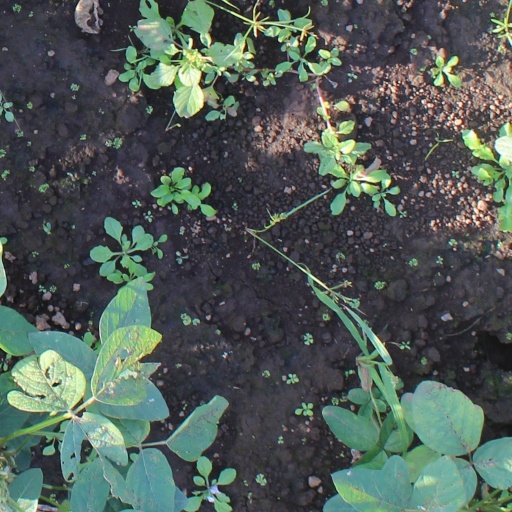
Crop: soybean